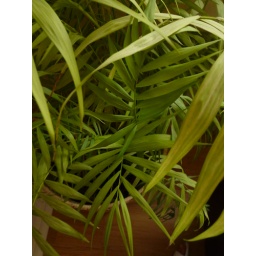
plant in ma house :)